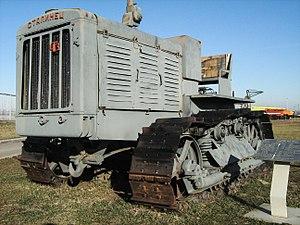
L'usine de tracteurs de Tcheliabinsk est une importante usine située à Tcheliabinsk, en Russie. Elle est créée le 1ᵉʳ juin 1933.